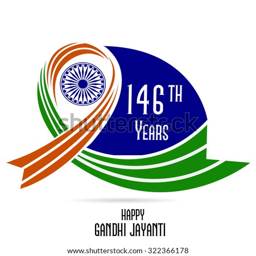
vector illustration for a ribbon on background for holiday .